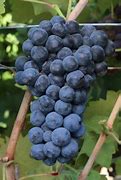
Label: Grapes